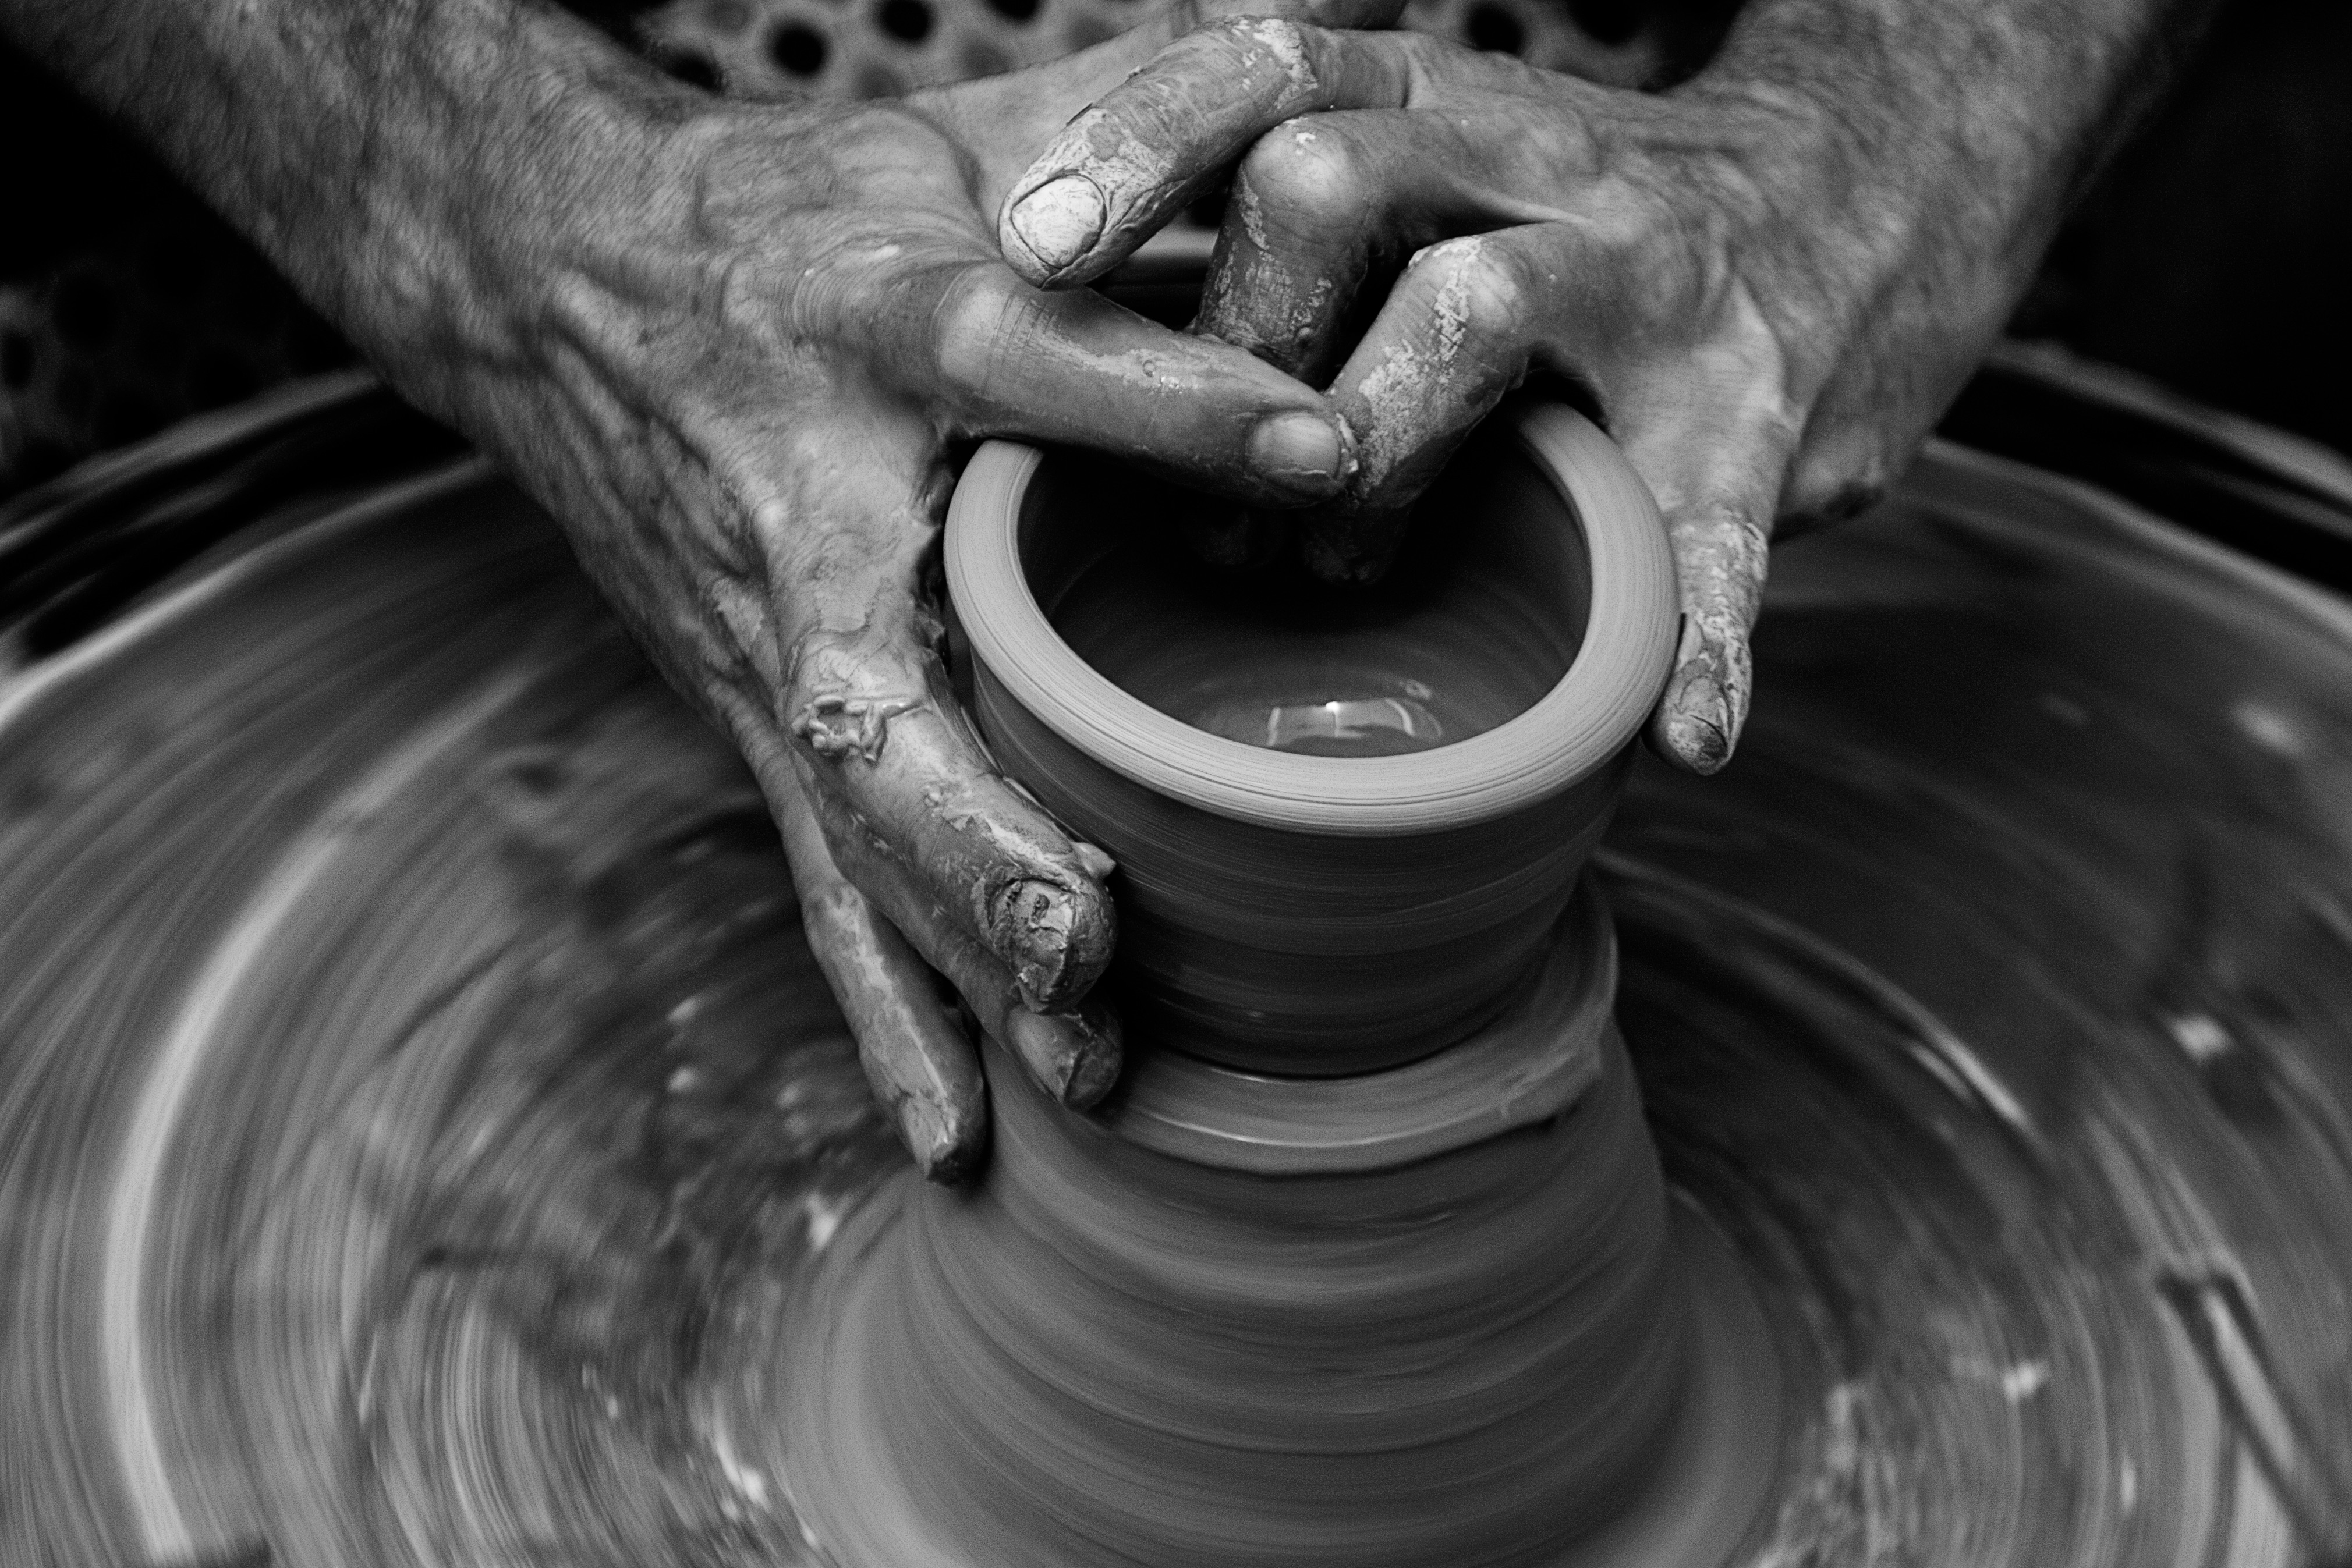
black and white, photography, wheel, black, monochrome, pottery, tire, circle, close up, potters wheel, sculpt, art, clay, handcraft, macro photography, monochrome photography, automotive tire